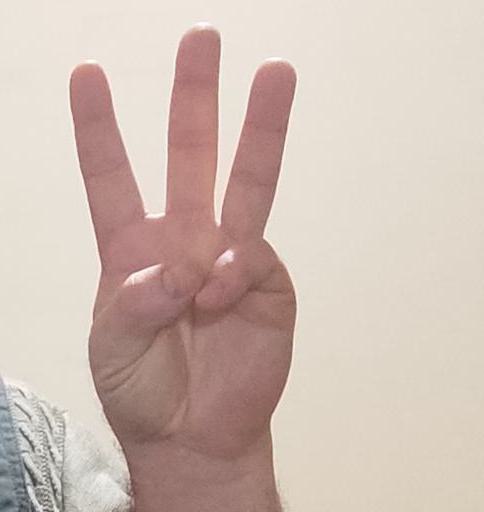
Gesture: three